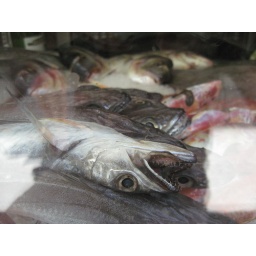
Fish in the window of a sidewalk cafe